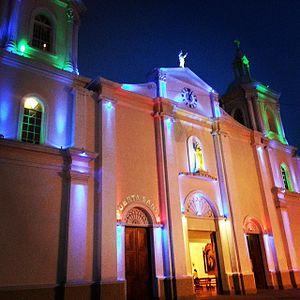
Estelí ou La Villa de San Antonio de Pavia de Estelí est une ville du Nicaragua qui a donné son nom à l'un des 15 départements du pays.